USS Argonaut (SS-475)

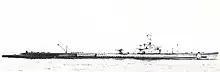
USS "Argonaut" as she originally appeared, seen at the Panama Canal Zone during training in May 1945.

"Argonaut" held shakedown in the Portsmouth area and in Narragansett Bay and returned briefly to Portsmouth on 27 March for post-shakedown availability. She then sailed on 14 April for Key West, Florida, where she conducted special tests for lighter-than-air craft and training operations with the Fleet Sound School. "Argonaut" departed the Florida coast on 13 May to transit the Panama Canal en route Hawaii. Reaching Pearl Harbor on 11 June, the submarine spent two weeks in repairs and training exercises before beginning her first war patrol on 28 June.